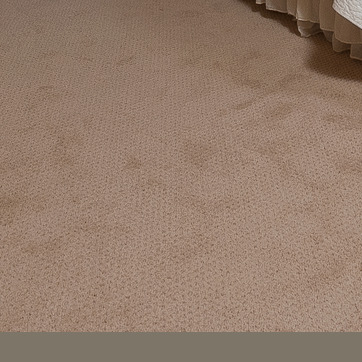
Material: carpet